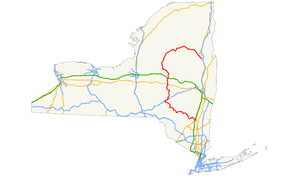
"La New York State Route 28 est une autoroute publique s'étendant sur 453,34 kilomètres en forme de ""C"" entre la ville de Kingston, située dans la vallée de la Hudson, et le sud du comté de Warren, dans l’état de New York. Cette route croise plusieurs autres routes principales, dont l’Interstate 88, l'US Route 20 et le New York State Thruway à deux reprises. Au sud la NY 28 se termine au niveau de la NY 32 à Kingston et au nord au niveau de l'US 9 à Warrensburg. À Kingston, de la NY 32 jusqu'à au rond-point la liant avec la I-87, la NY 28 est aussi désignée sous le nom Interstate 587.